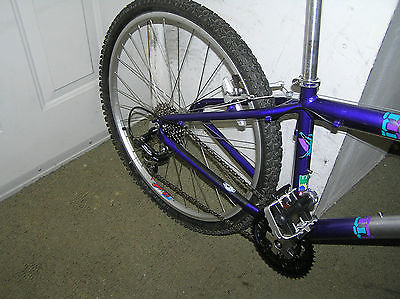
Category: bicycle